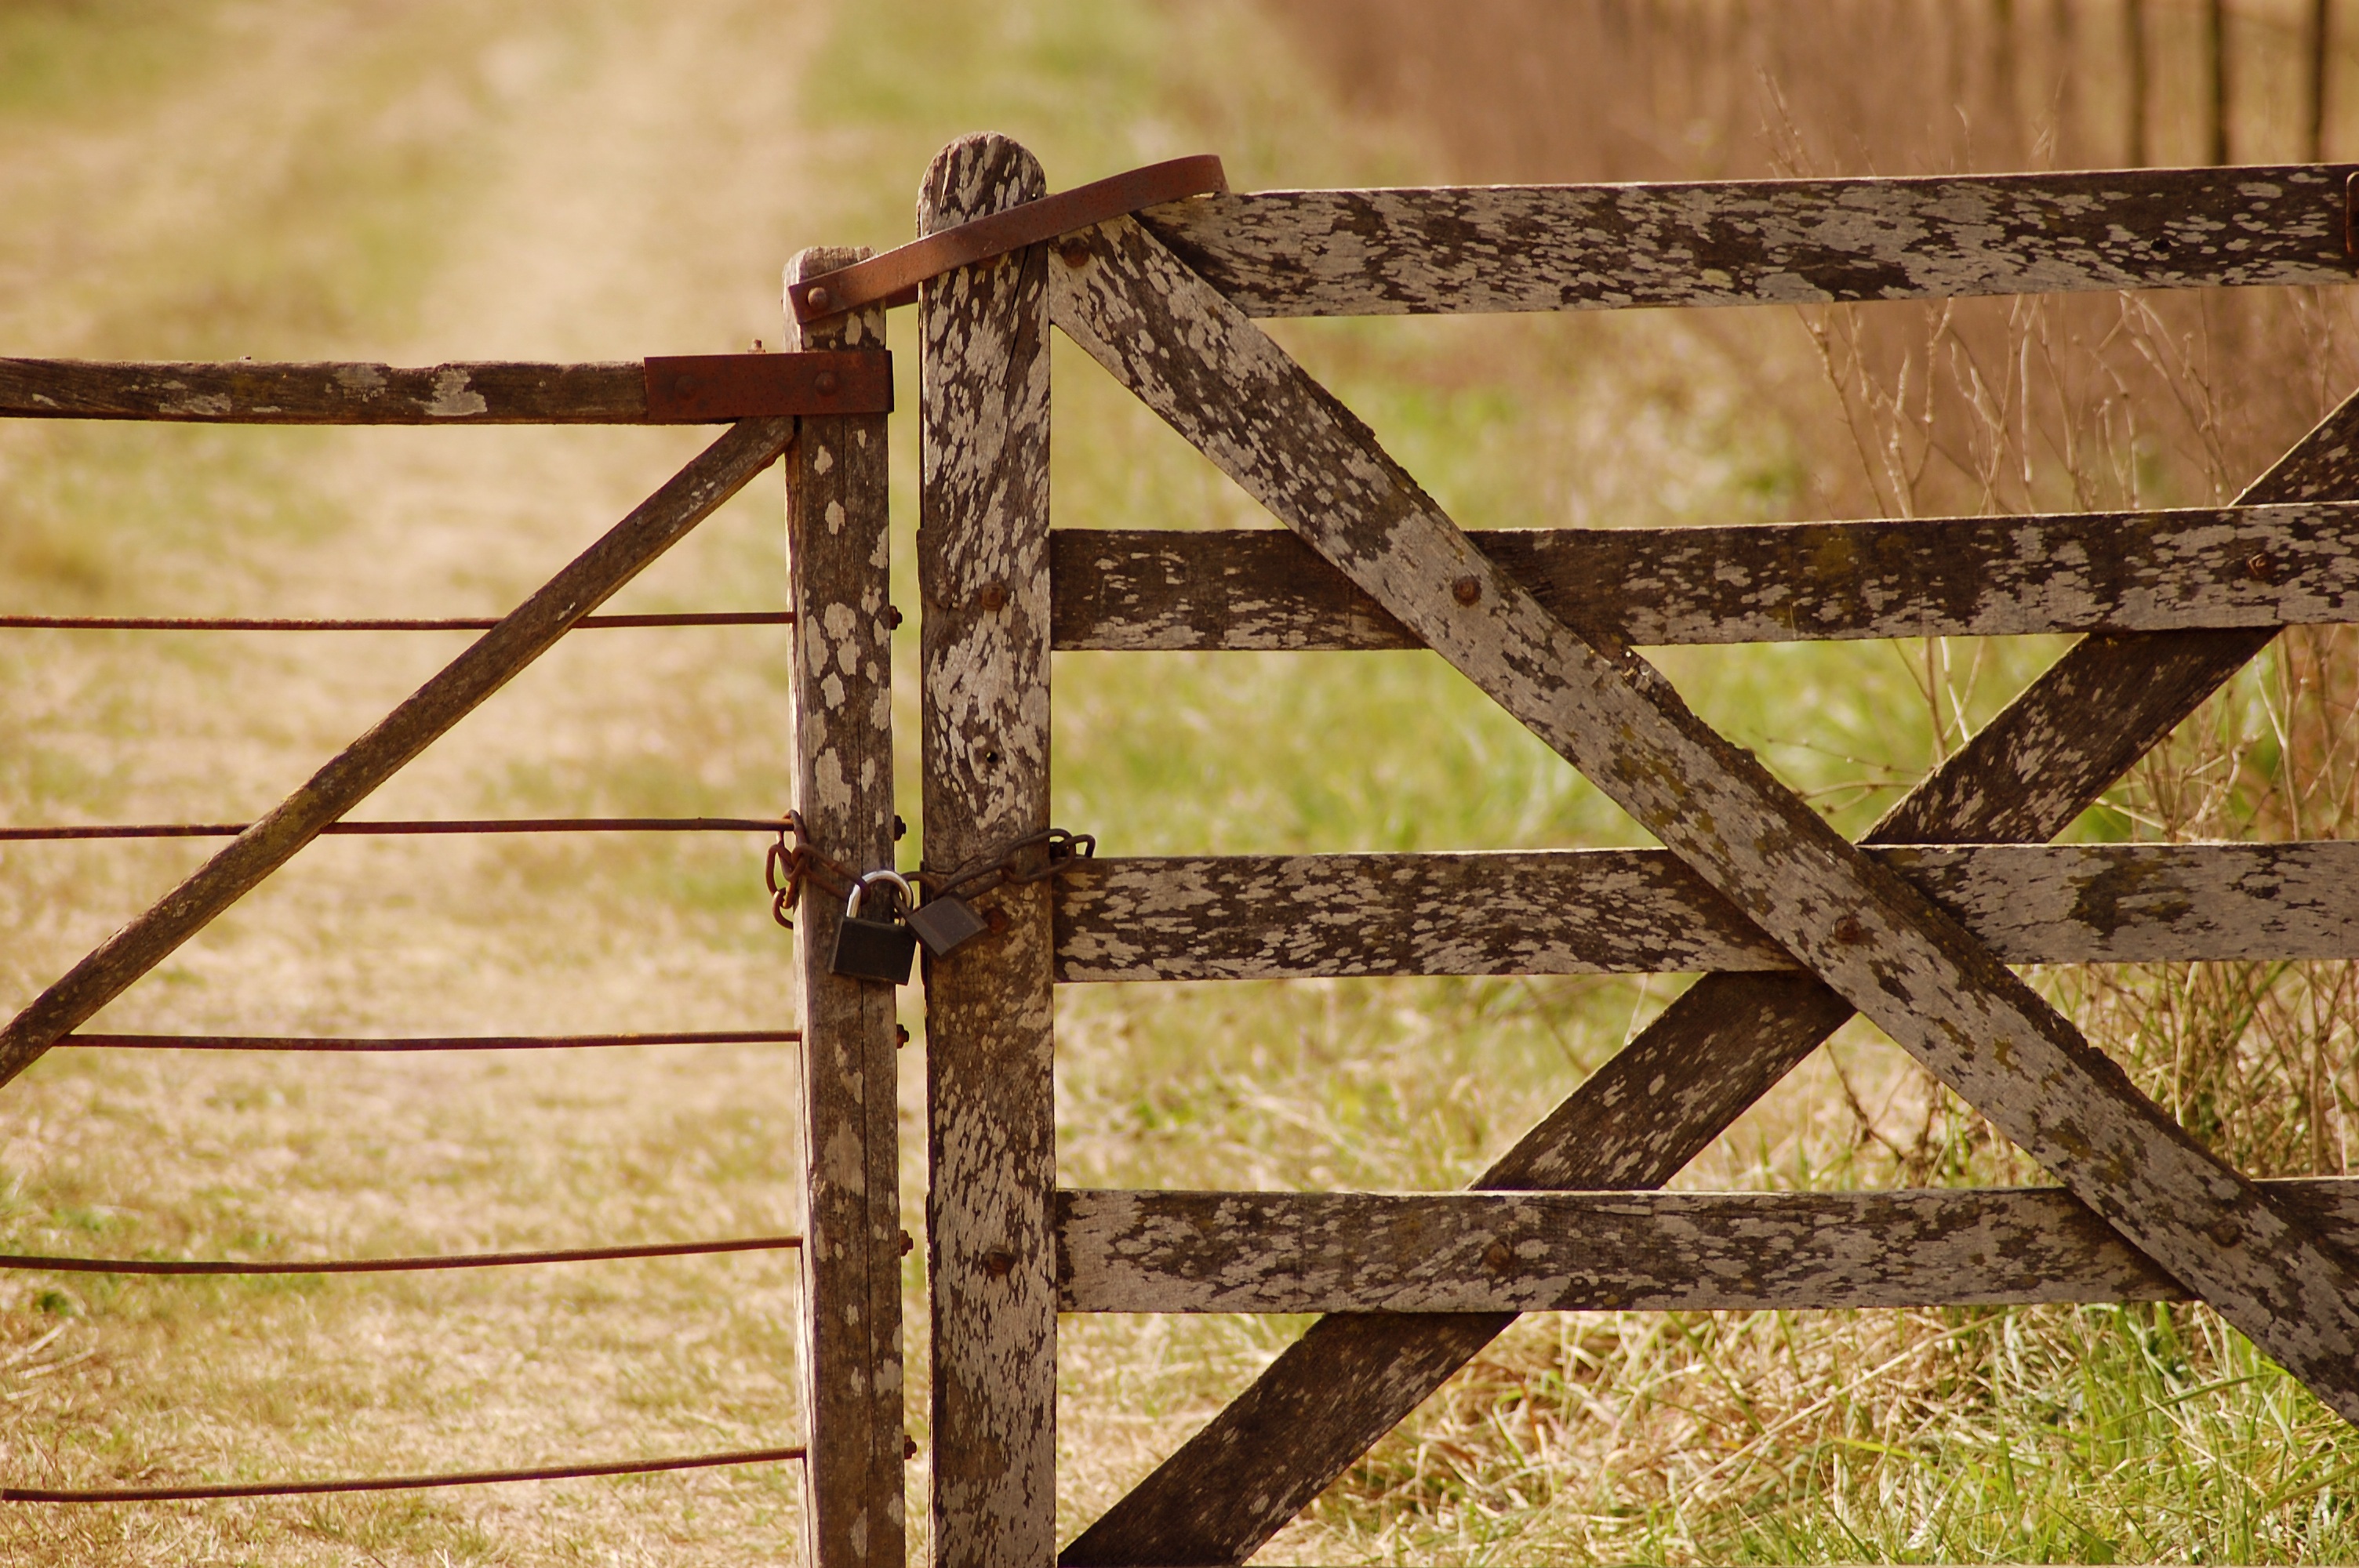
outdoor, branch, fence, wood, farm, countryside, old, rustic, rural, farming, door, farmland, country life, fence post, farm gate, outdoor structure